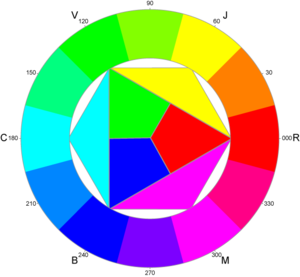
La couleur, perception humaine d'un phénomène naturel, la lumière, a suscité de nombreuses constructions théoriques.